Shaldon

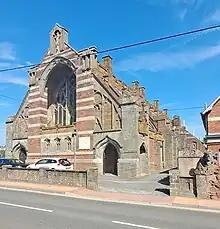
St Peter the Apostle Church of Shaldon

Shaldon was in the hundred of Wonford. The original river settlement was upstream in Ringmore where the valley was farmed, and the inhabitants were hidden from the sea. Up to the beginning of the 20th century, Ringmore had many working farms, extensive apple and other orchards, including cider apples, watercress beds, and withy beds used for making lobster pots. There were also shipbuilding and repair yards on the waterfront.